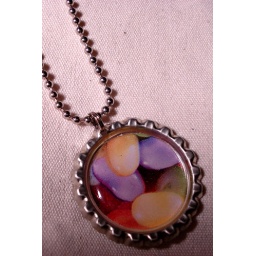
Flattened bottle cap with scrapbook paper image, sealed under a resin dome.